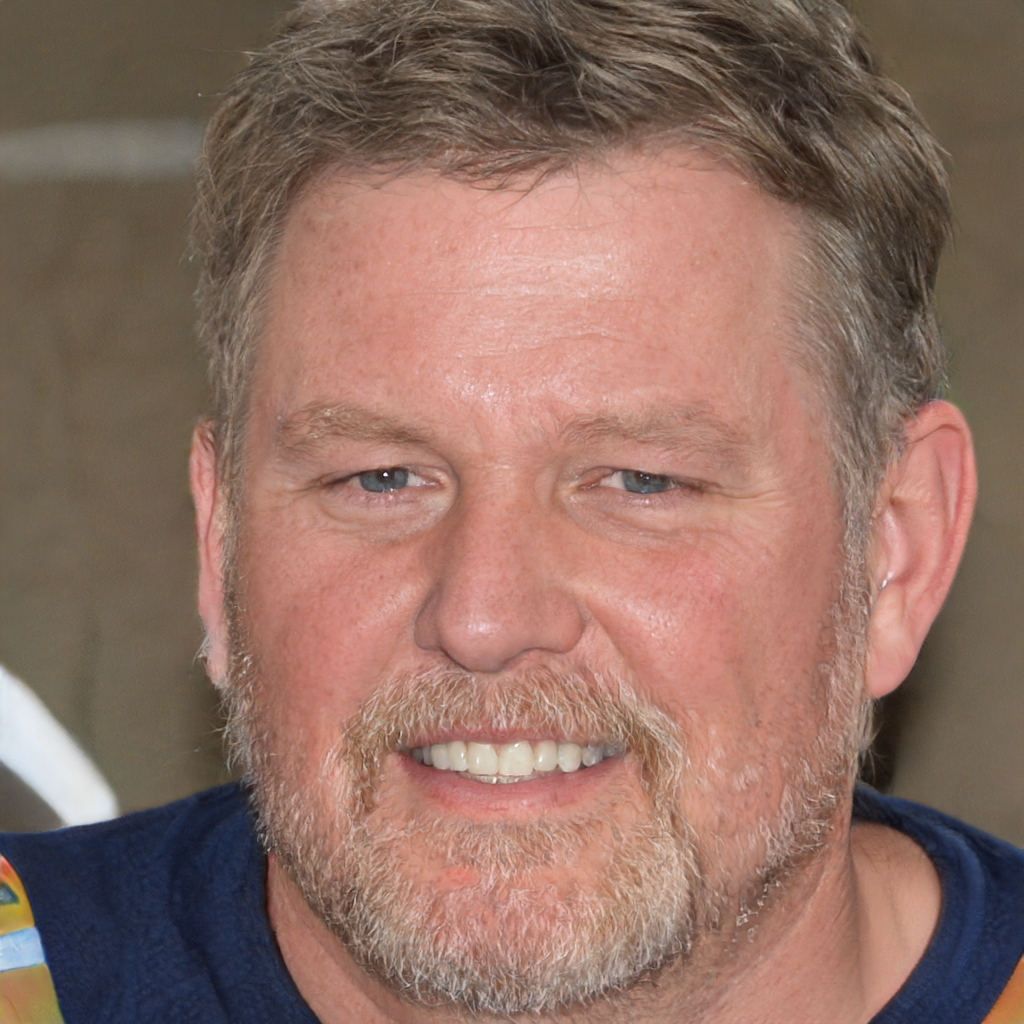
Gender: Male